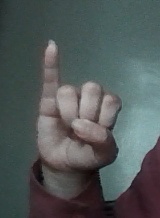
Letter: meem